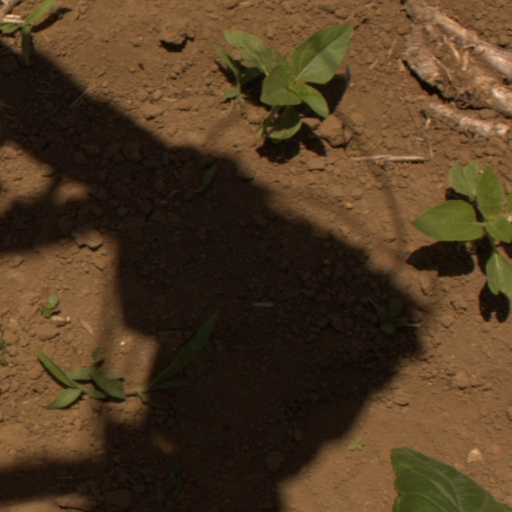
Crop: Jerusalem artichoke